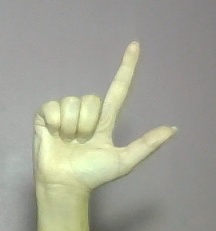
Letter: laam